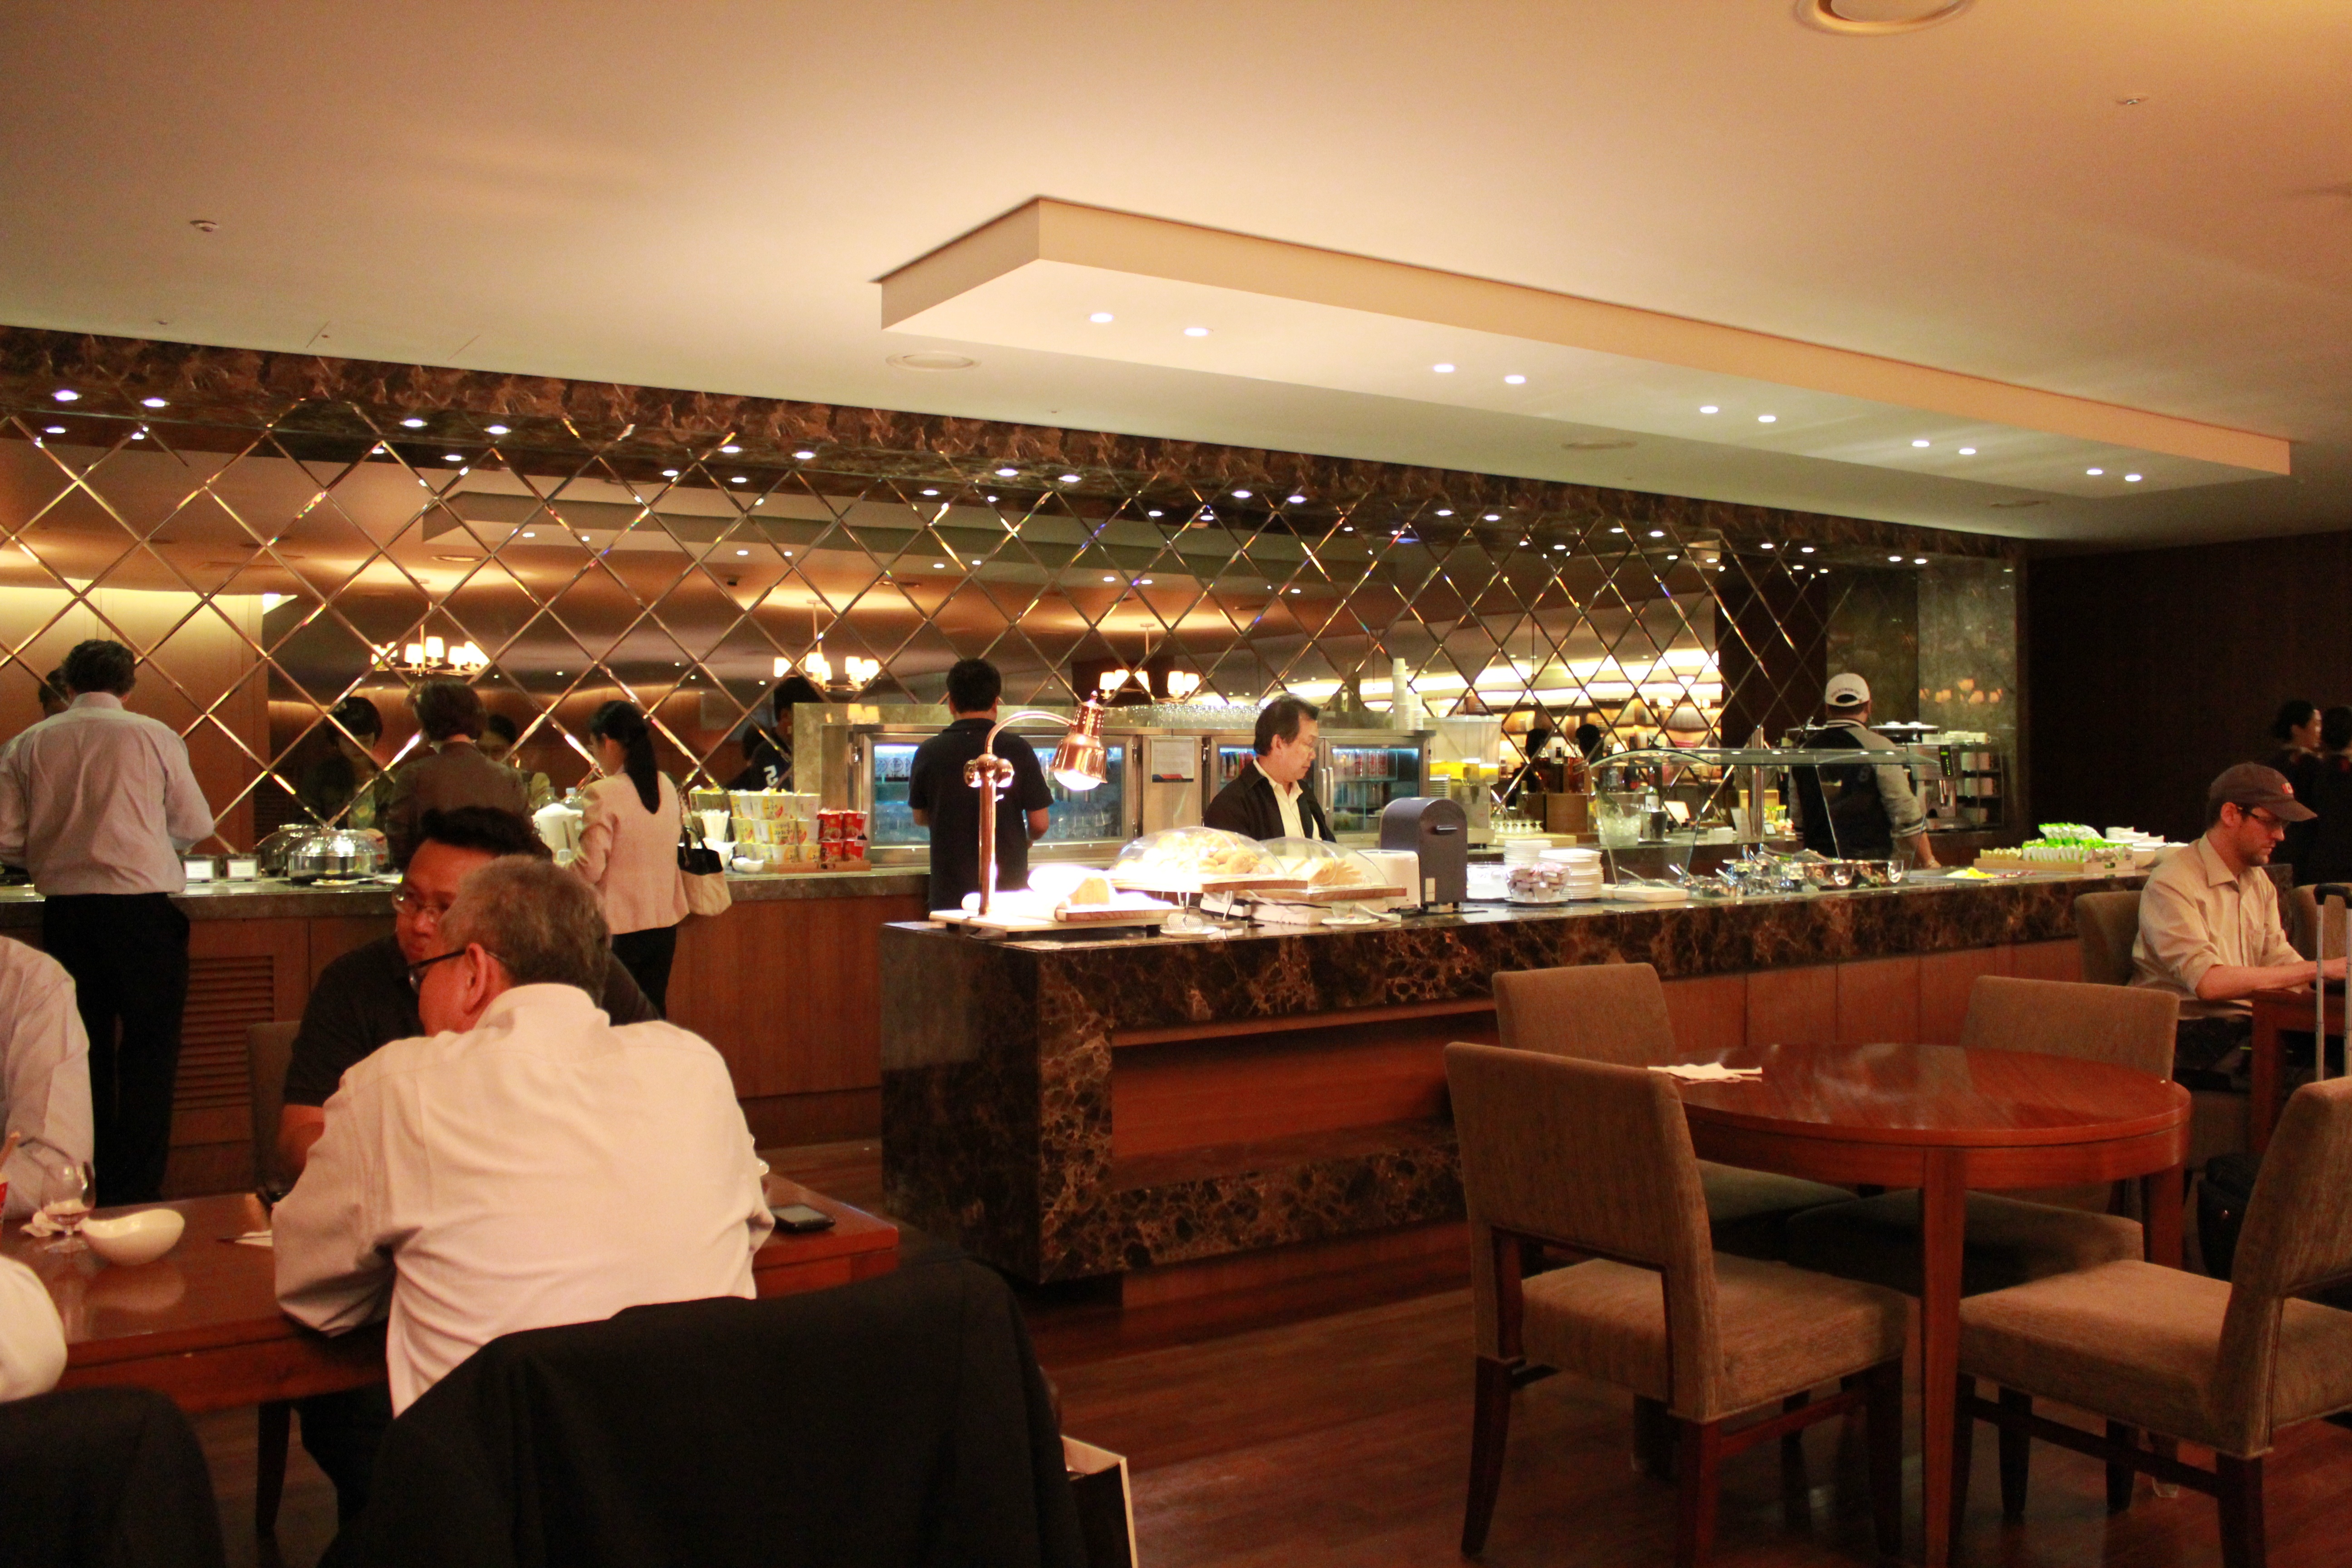
restaurant, airport, meal, lounge, food court, asiana, function hall